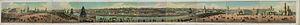
D.S.Indeïtsev. Panorama de Kremlin, vue de la tour Taïnitskaïa, 1848. Русский: Д.С.Индейцев. Панорама Кремля и Замоскворечья от Тайницкой башни. 1848 г.